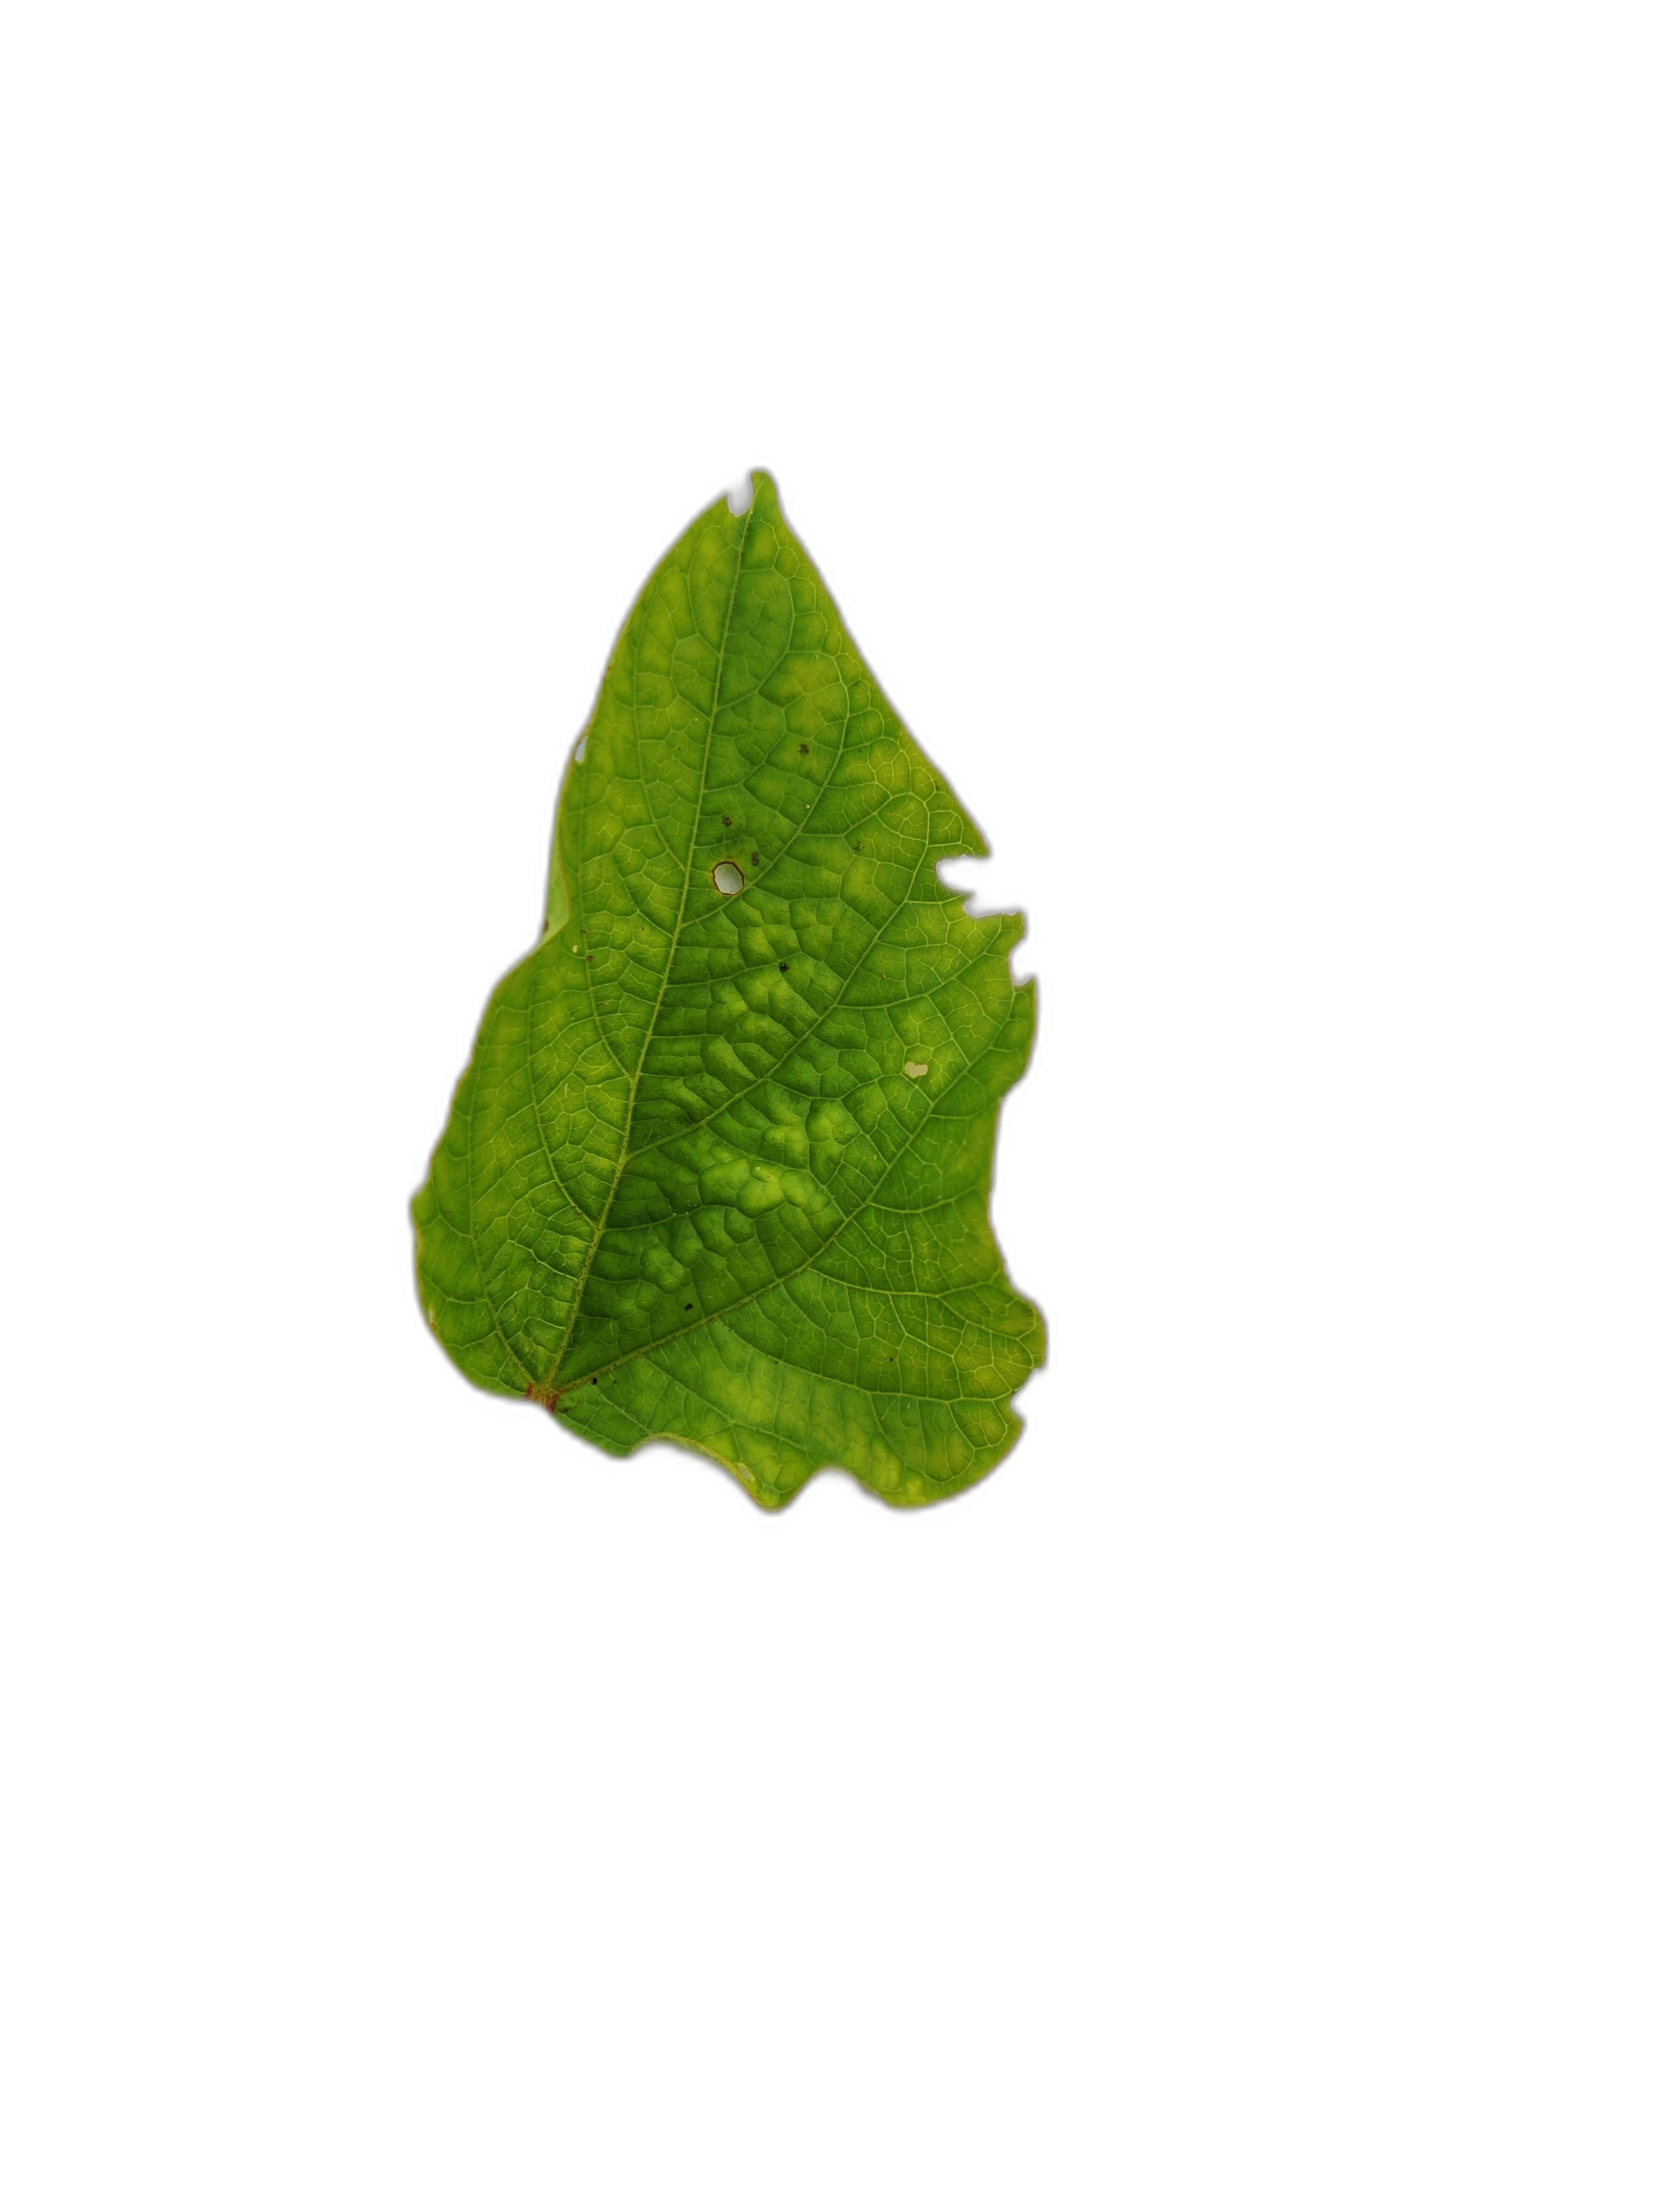
Label: Leaf Crinkle